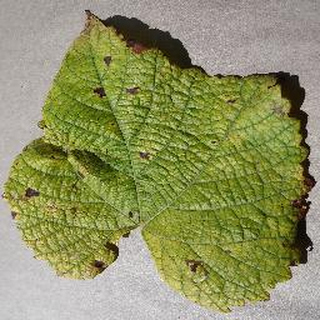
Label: grape_leaf_blight